Hillsborough Barracks

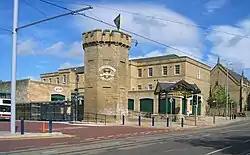
Hillsborough Barracks

Hillsborough Barracks is a walled complex of buildings between Langsett Road and Penistone Road in the Hillsborough District of Sheffield, South Yorkshire, England.